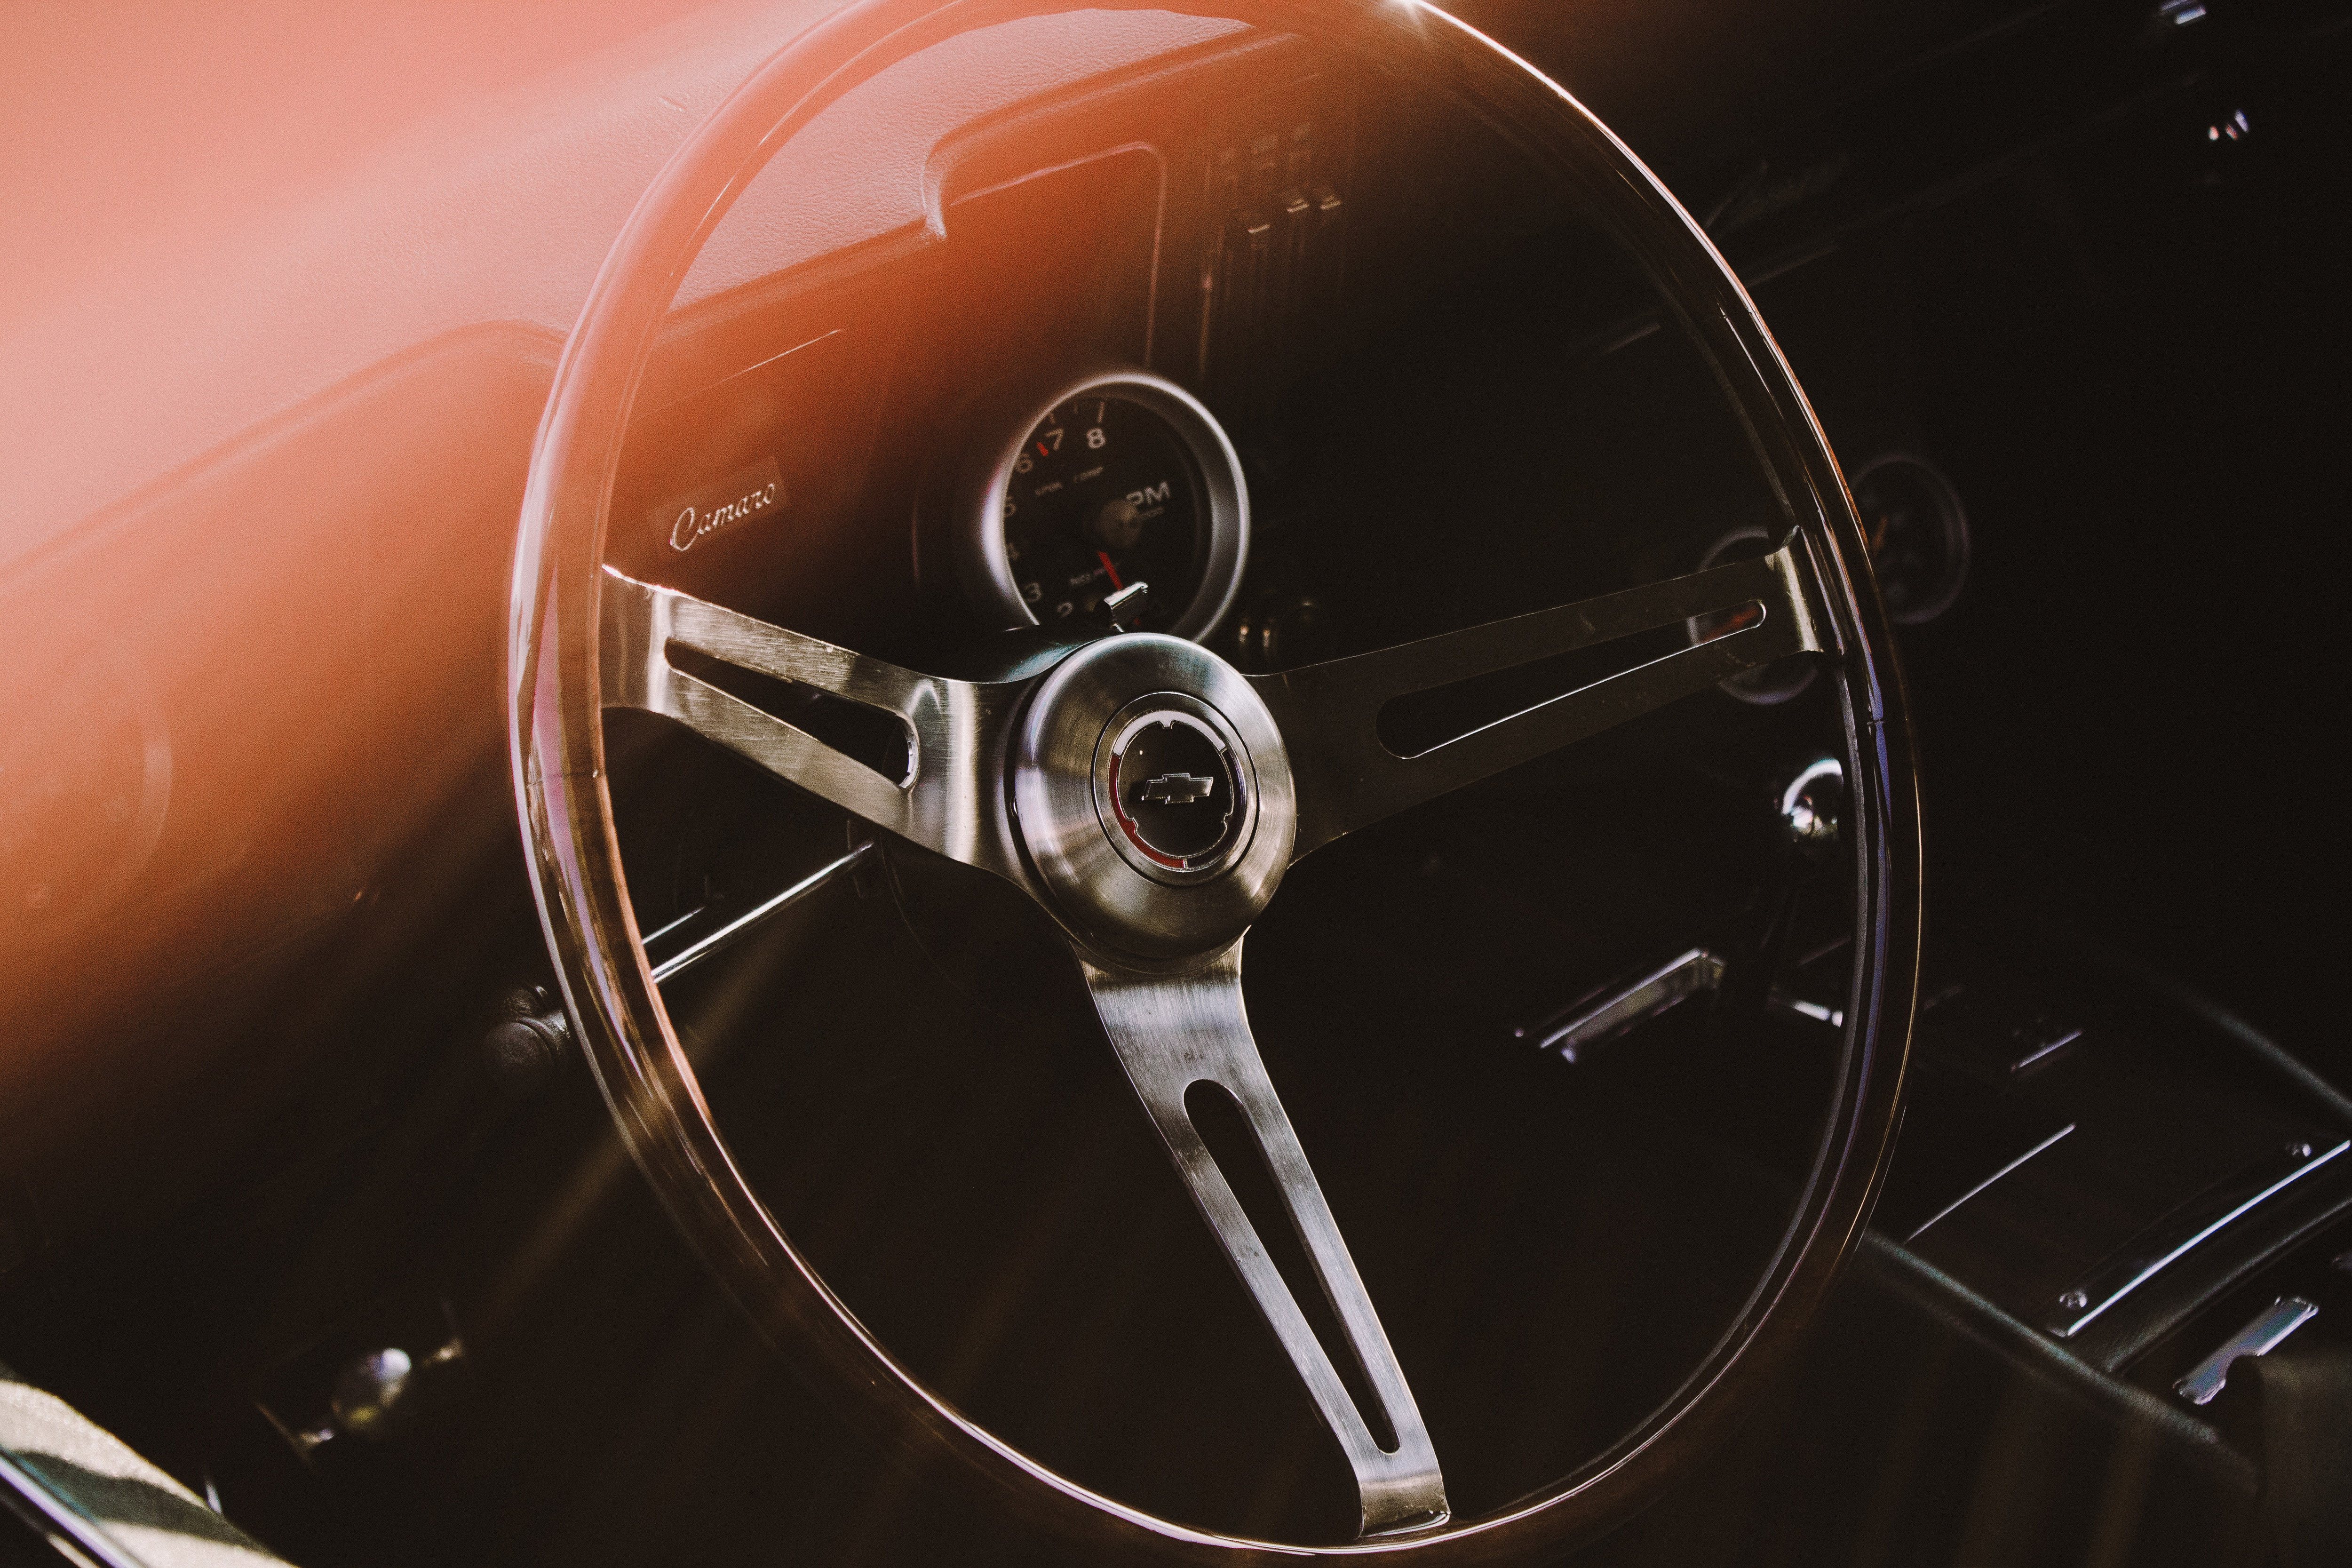
vehicle, steering part, steering wheel, car, wheel, classic car, auto part, classic, vintage car